Analecta Ordinis S. Basilii Magni

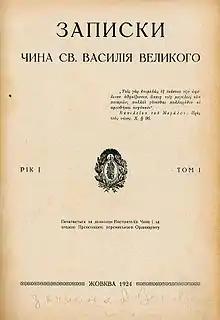

Analecta Ordinis S. Basilii Magni (AOSBM, Analecta OSBM - Transactions of the Order of Saint Basil the Great) is an irregular scholarly publication of the Basilian monastic order, first published in Zhovkva and Lviv (1924-1939), then in Rome (as a second series, commencing in 1949).